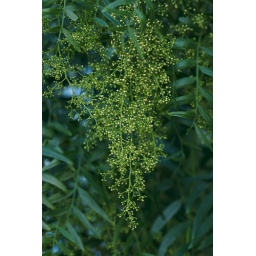
Species from ChileCommon street and landscaping tree in San Francisco